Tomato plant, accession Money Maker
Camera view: vertical (180 deg); turntable rotation: 30 degrees
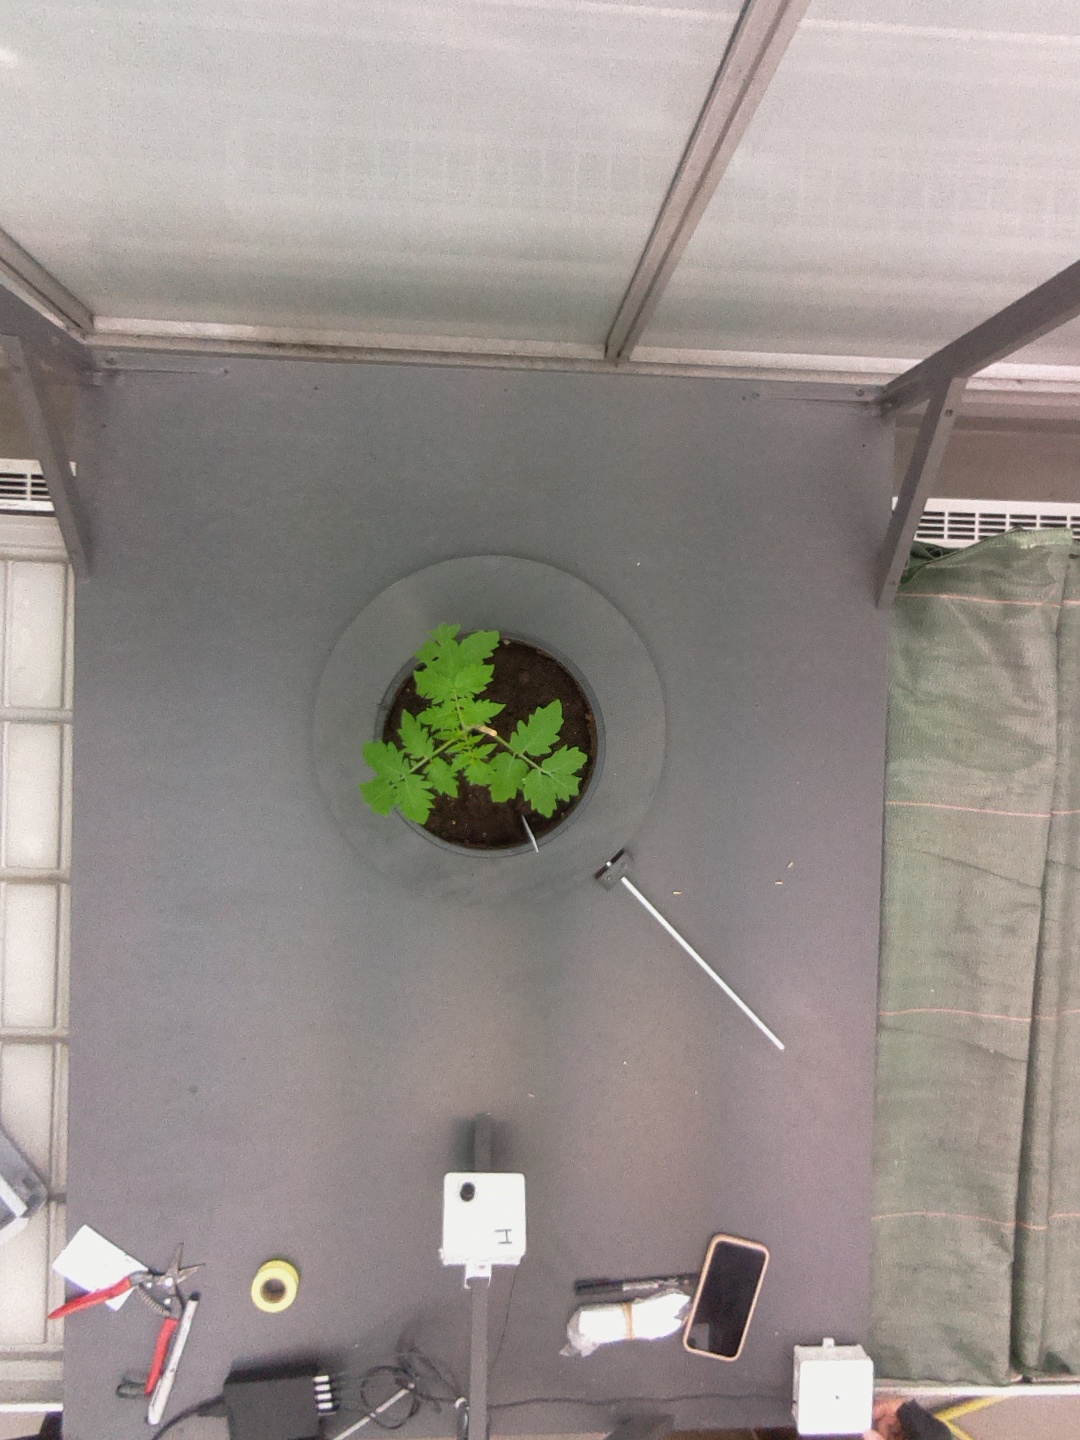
BBCH growth stage 13: 6 of true leaves visible